Clambake (film)

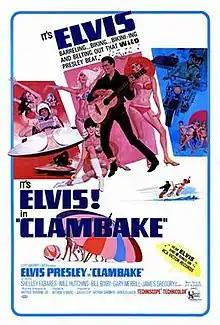
Theatrical release poster

Clambake is a 1967 American beach party musical film directed by Arthur H. Nadel and starring Elvis Presley, Shelley Fabares, Bill Bixby, Gary Merrill and James Gregory. Written for the screen by Arthur Browne Jr., the film is about the heir to an oil fortune who trades places with a water-ski instructor at a Florida hotel to see if girls will like him for himself, rather than his father's money. "Clambake" was the last of Presley's four films for United Artists. The movie reached number 15 on the national weekly box-office charts.